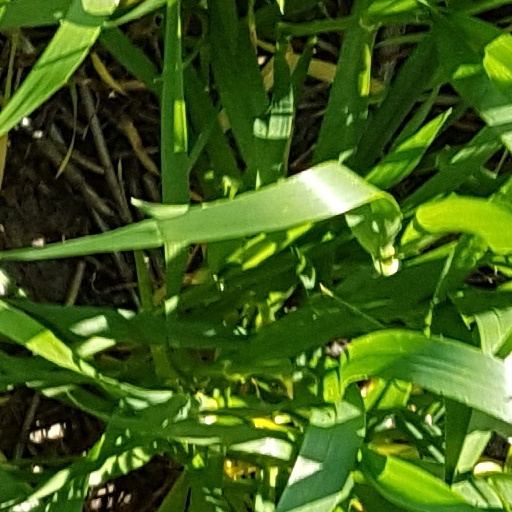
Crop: wheat